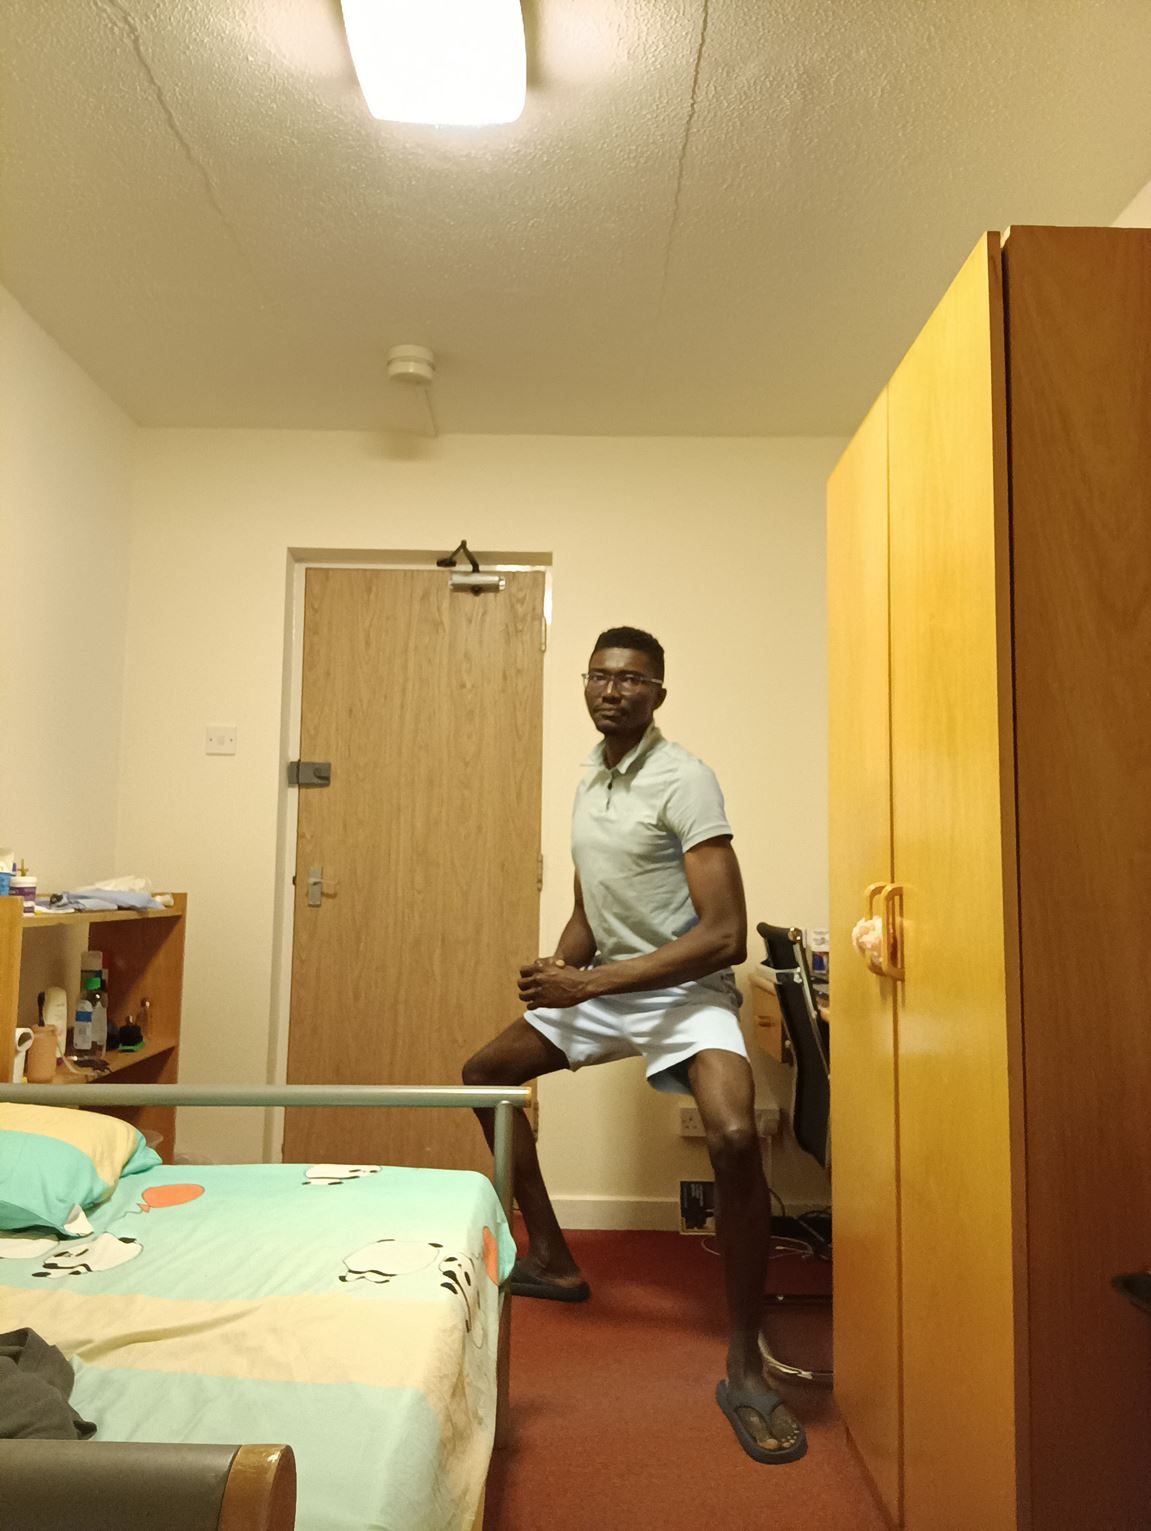
Posture: stand